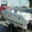
Label: ship